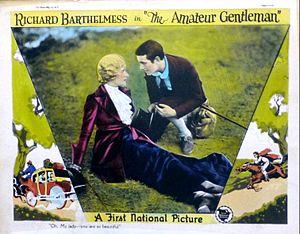
Un gentleman amateur est un film américain de Sidney Olcott, sorti en 1926 avec Richard Barthelmess comme vedette.